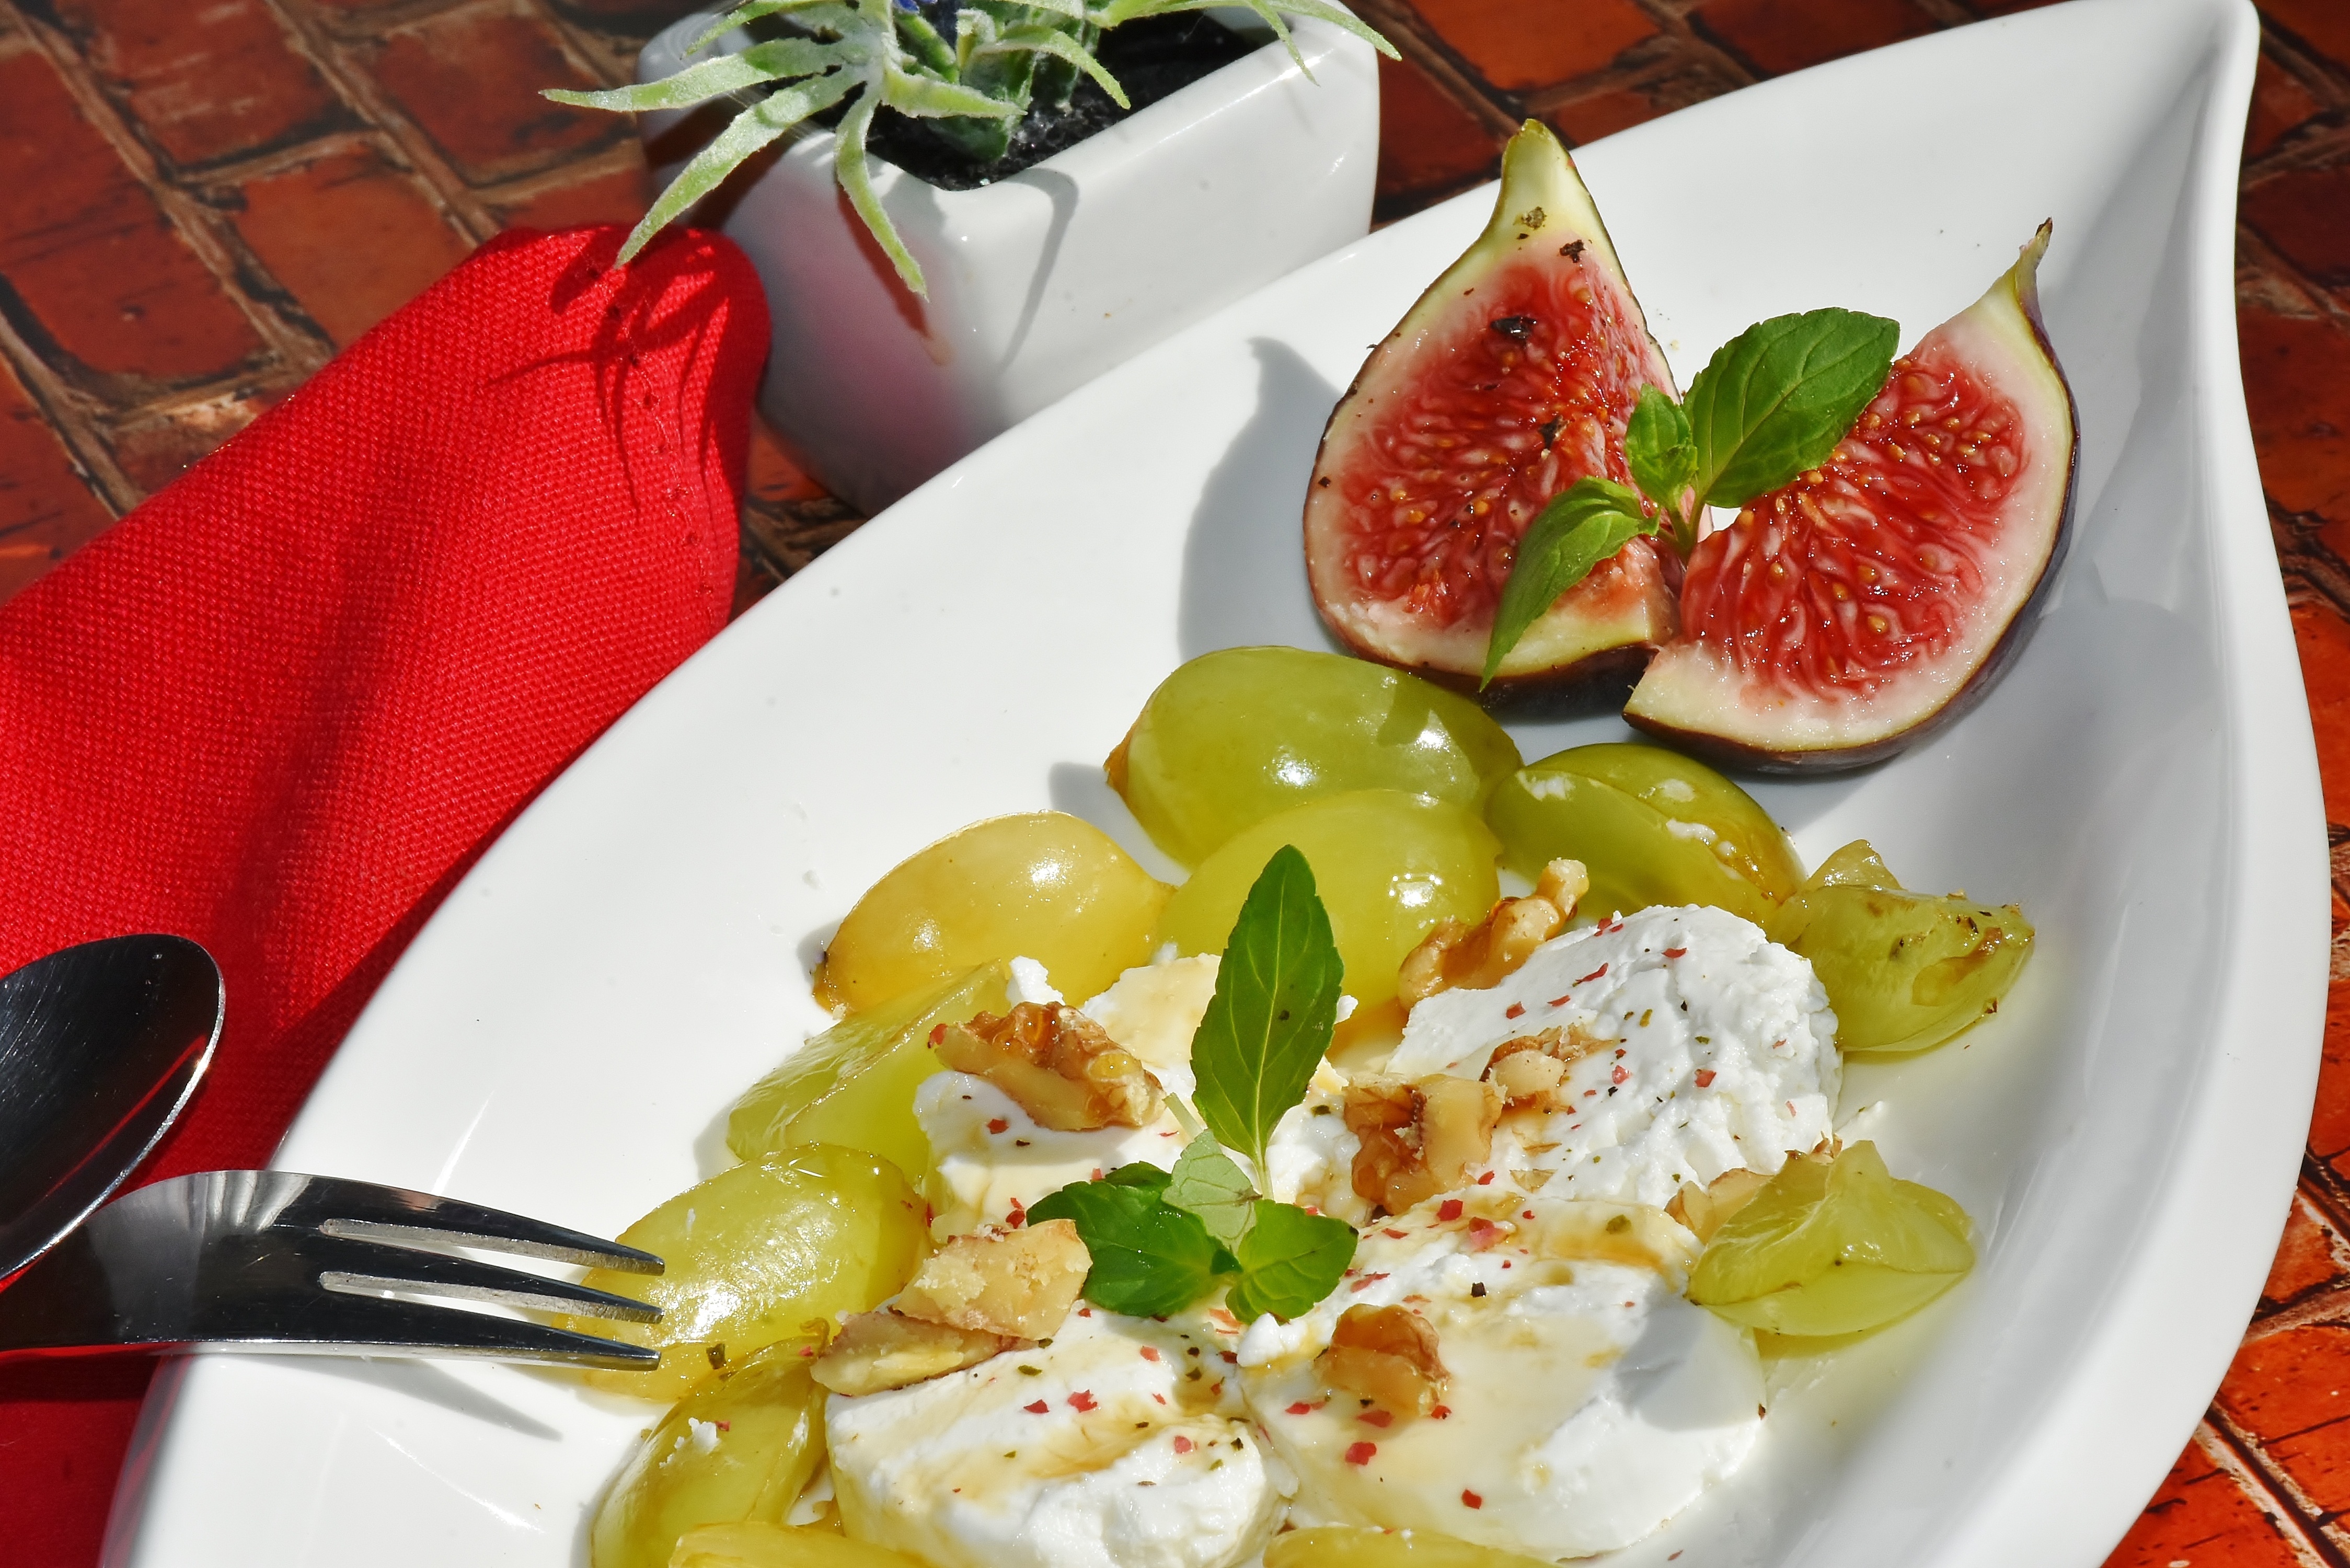
fruit, honey, dish, meal, food, salad, produce, breakfast, healthy, eat, cuisine, delicious, cheese, fig, cut, grapes, starter, frisch, benefit from, goat cheese, fig fruit, albuminous, raw milk cheese, au gratin, hors d oeuvre